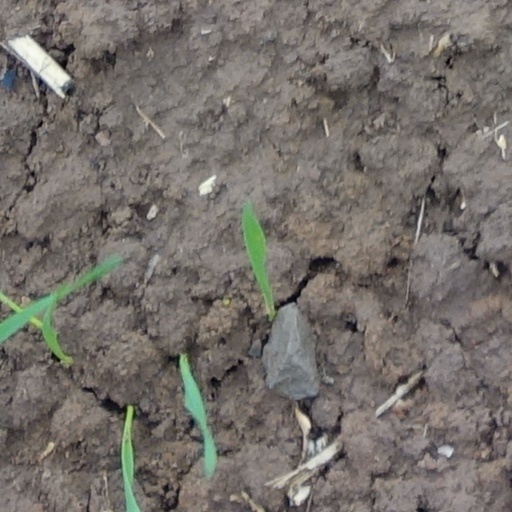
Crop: wheat